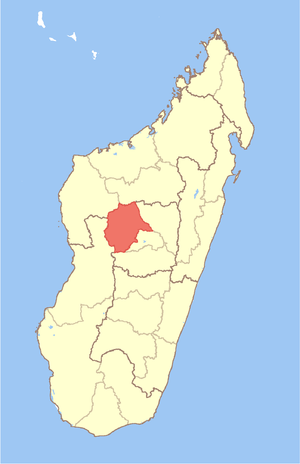
Bongolava est l'une des vingt-deux régions de Madagascar. Elle est située dans la province d'Antananarivo, dans le centre de l'île.